North Olmsted, Ohio

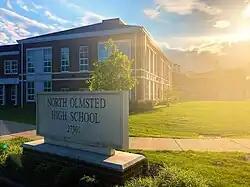
North Olmsted High School

North Olmsted is served by the public North Olmsted City School District, which includes three primary schools (grades K–2), three intermediate schools (grades 3-5), one middle school (grades 6-8), and North Olmsted High School (grades 9–12).